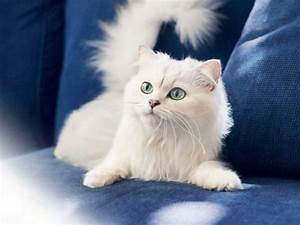
Label: gatto